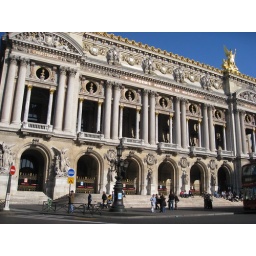
The small lake underneath the building inspired the &amp;quot;Phantom of the Opera&amp;quot;